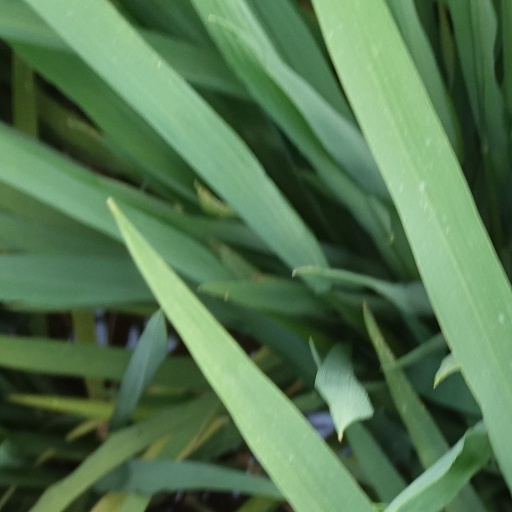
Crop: rice